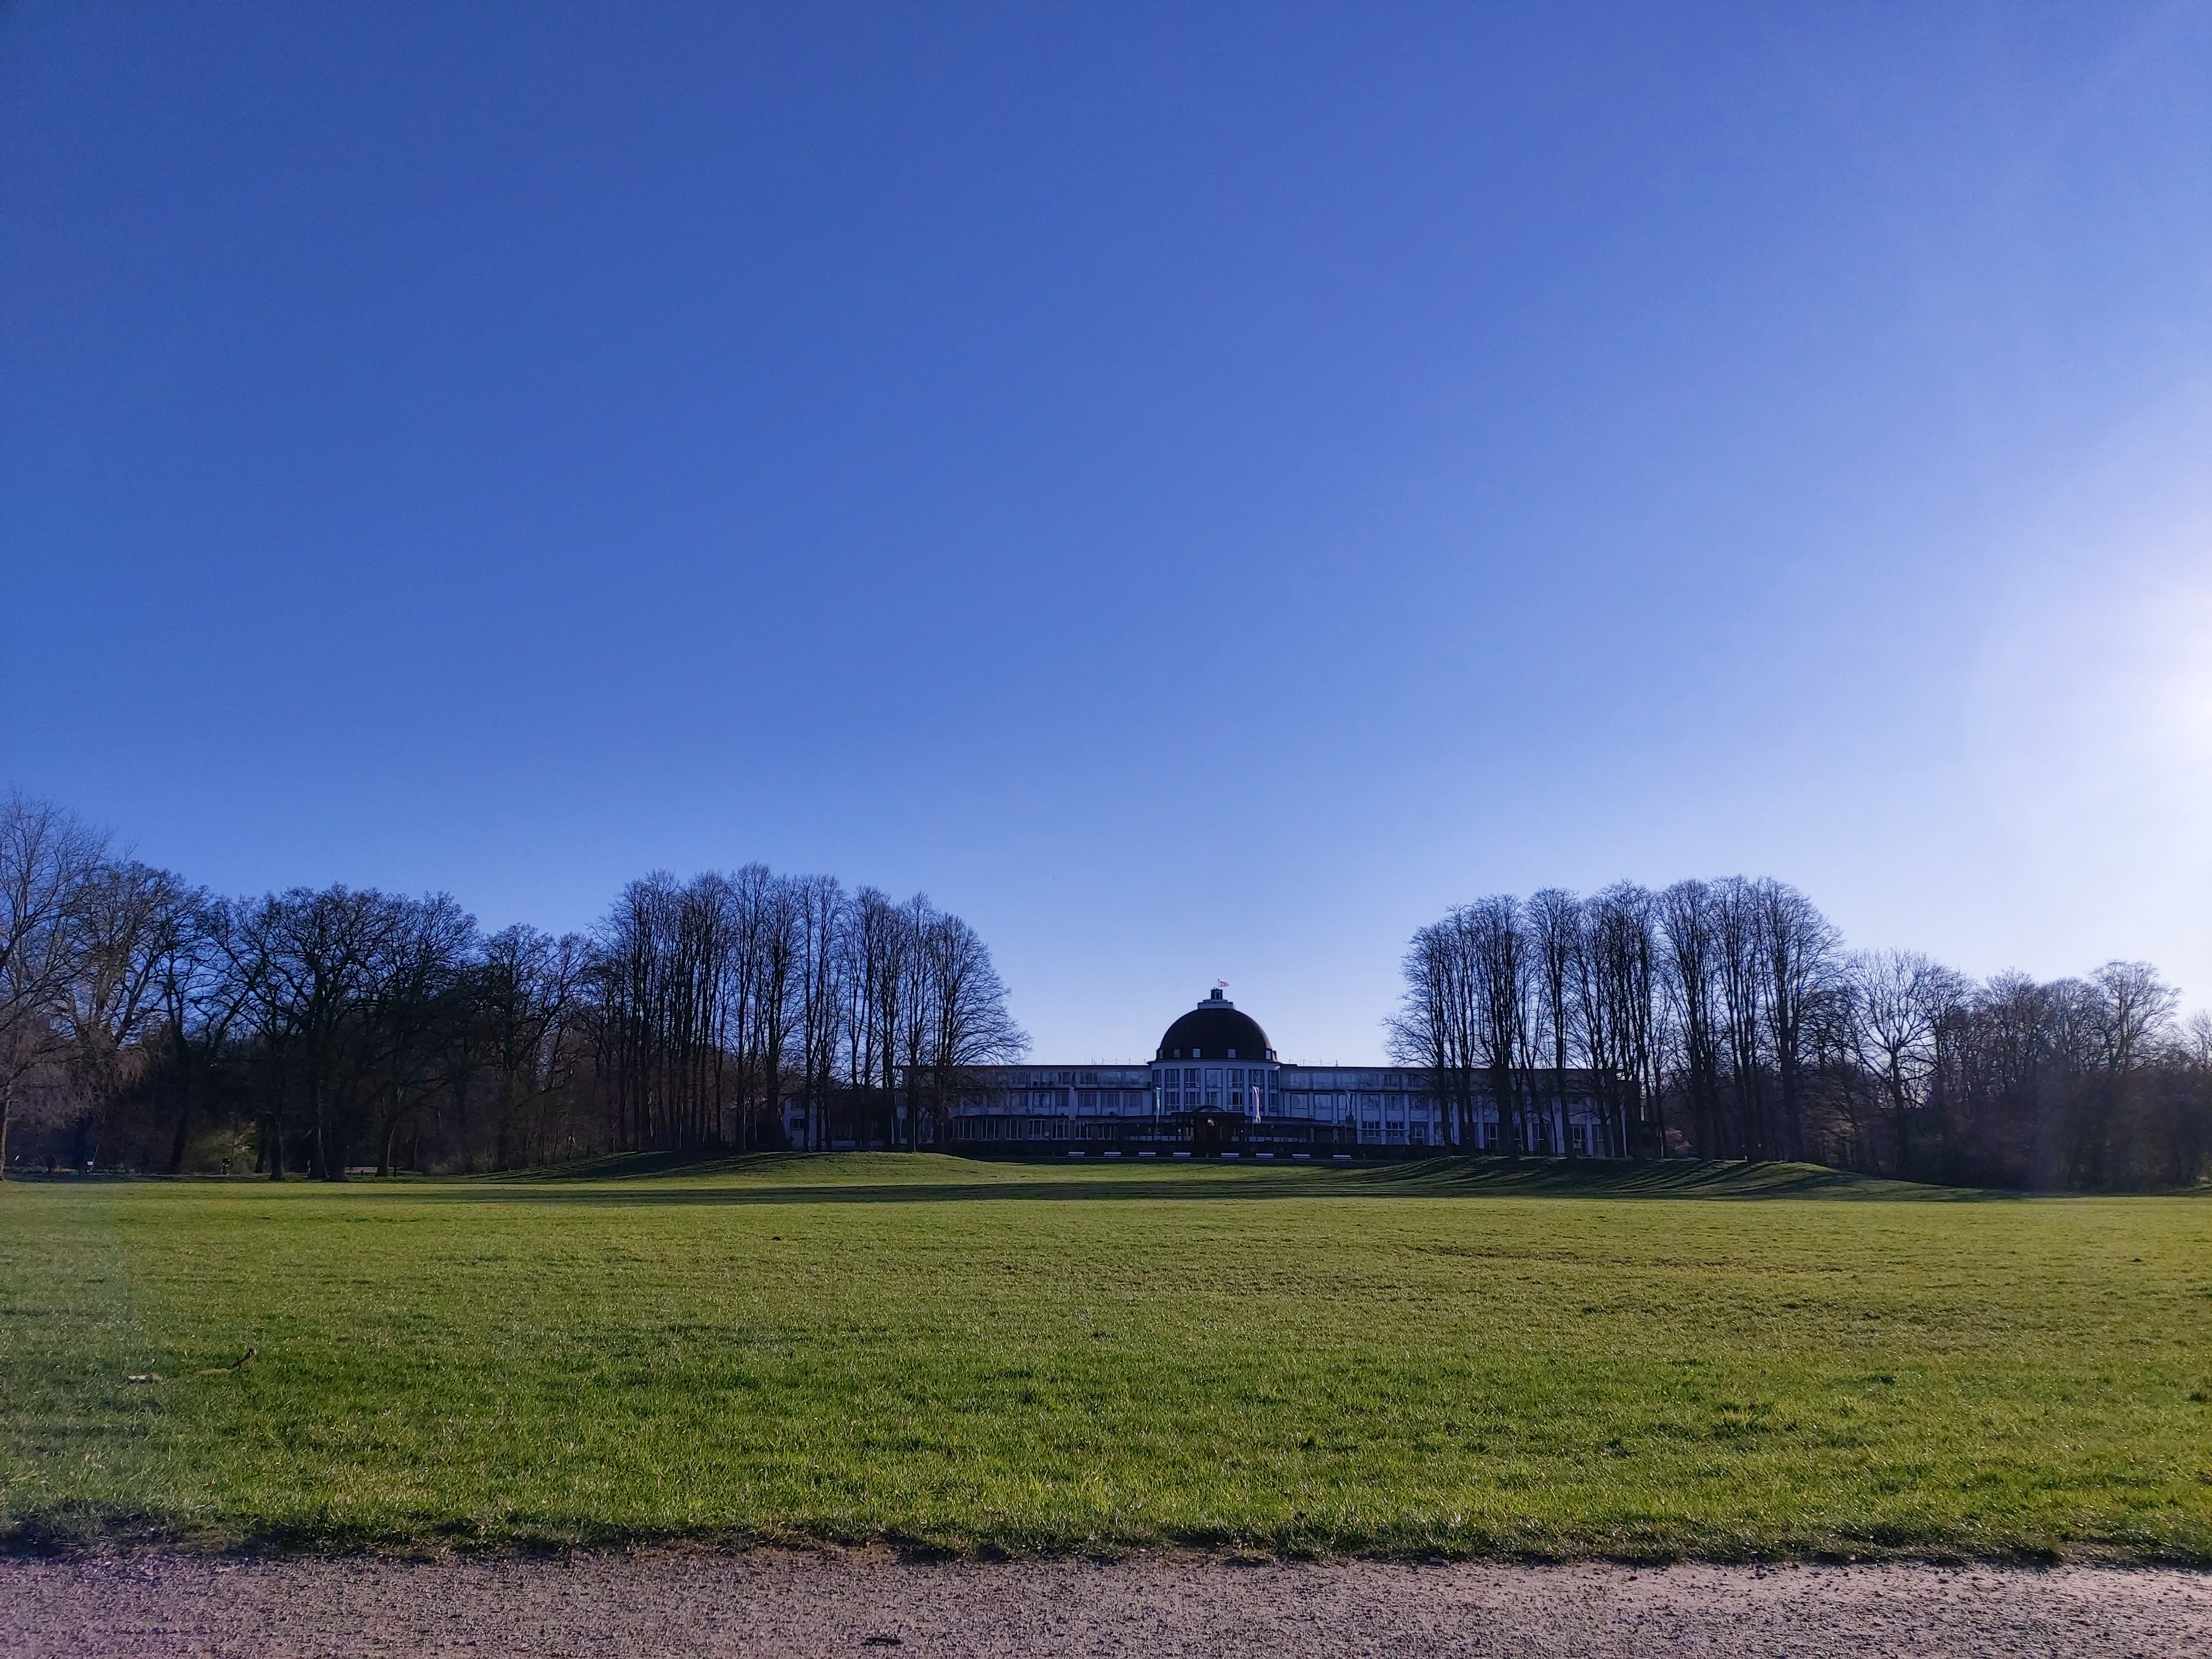
beautiful, park, clearsky, trees, building, sky, natural landscape, field, grassland, tree, pasture, grass, farm, natural environment, meadow, cloud, rural area, barn, house, spring, plain, land lot, landscape, architecture, home, lawn, mountain, hill, plant, farmhouse, prairie, horizon, church, road, winter, estate